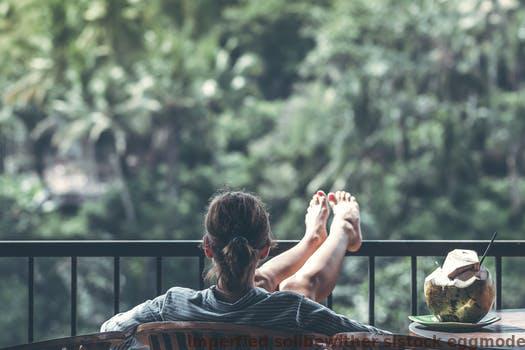
Label: Watermark